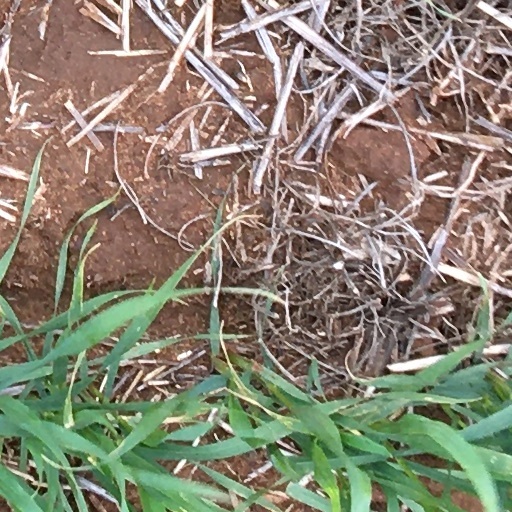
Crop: wheat